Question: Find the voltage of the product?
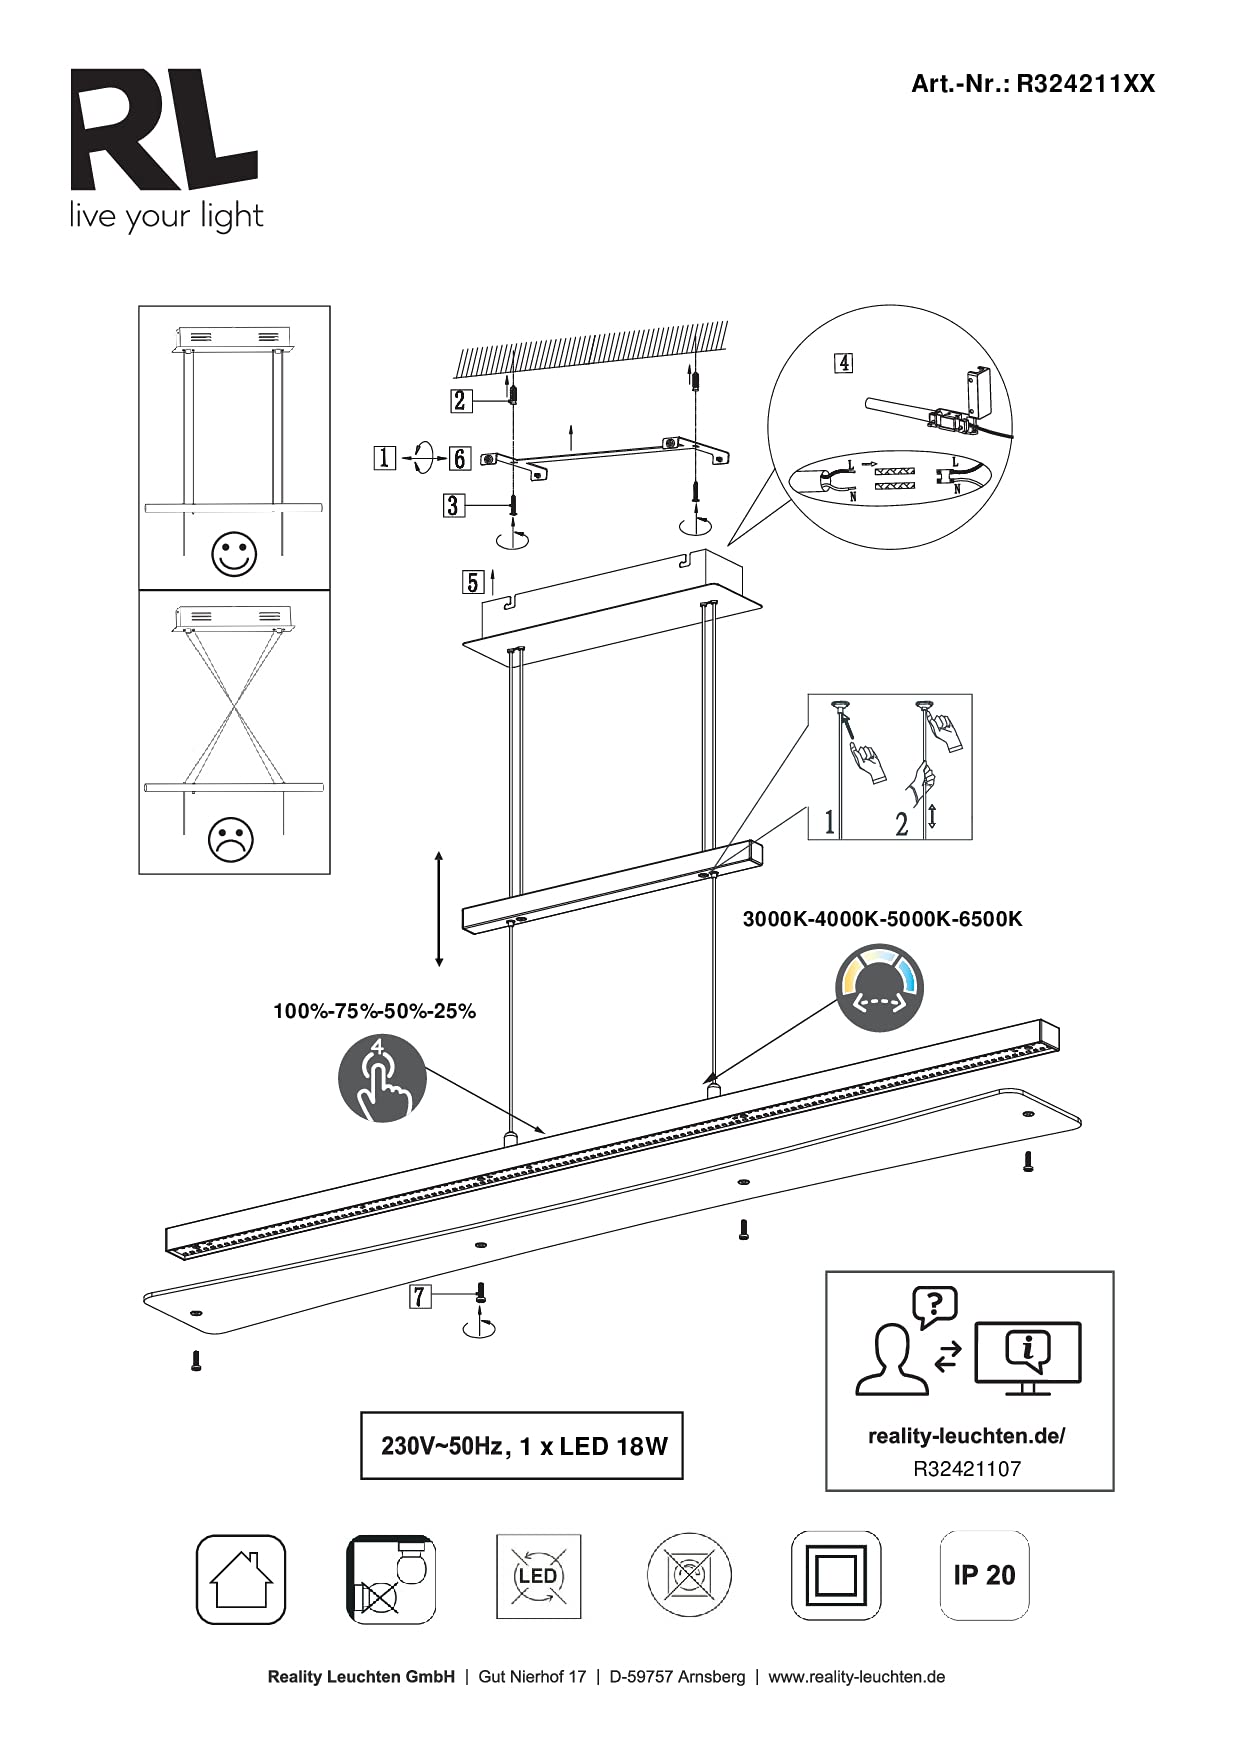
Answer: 230.0 volt